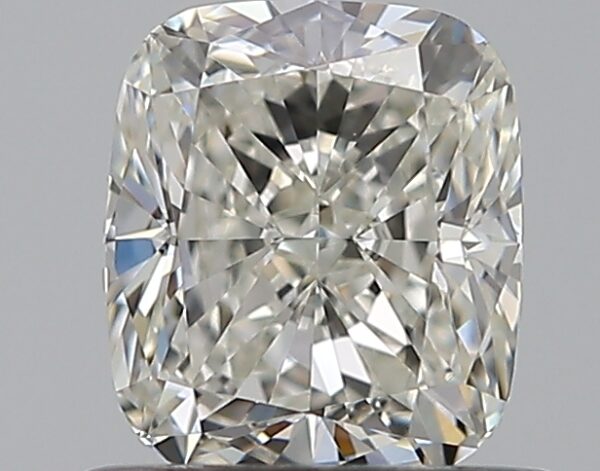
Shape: cushion
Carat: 0.73
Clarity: VVS1
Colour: H
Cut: EX
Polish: EX
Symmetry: EX
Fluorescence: N
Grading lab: GIA
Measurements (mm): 5.46 x 4.74 x 3.22